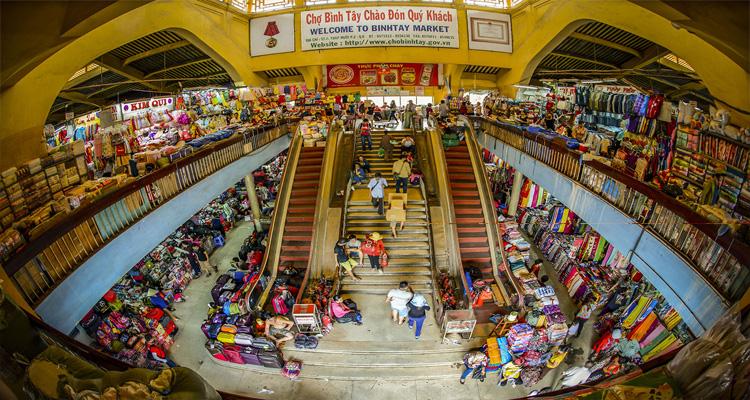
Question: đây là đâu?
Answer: chợ bình tây